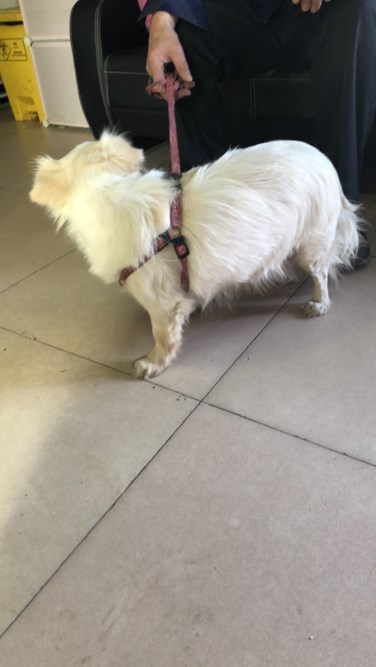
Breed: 3336-n000121-chinese_rural_dog